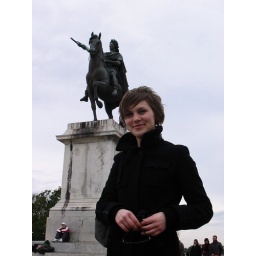
french statue interpretation: horse standing on all legs= rider died a natural death;  horse on 3 legs= rider wounded in battle;  horse on 2 legs= rider died in battle